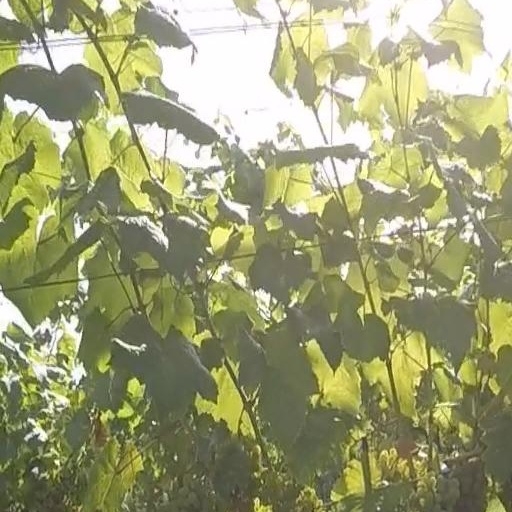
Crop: grape